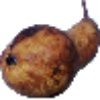
Label: pear_abate